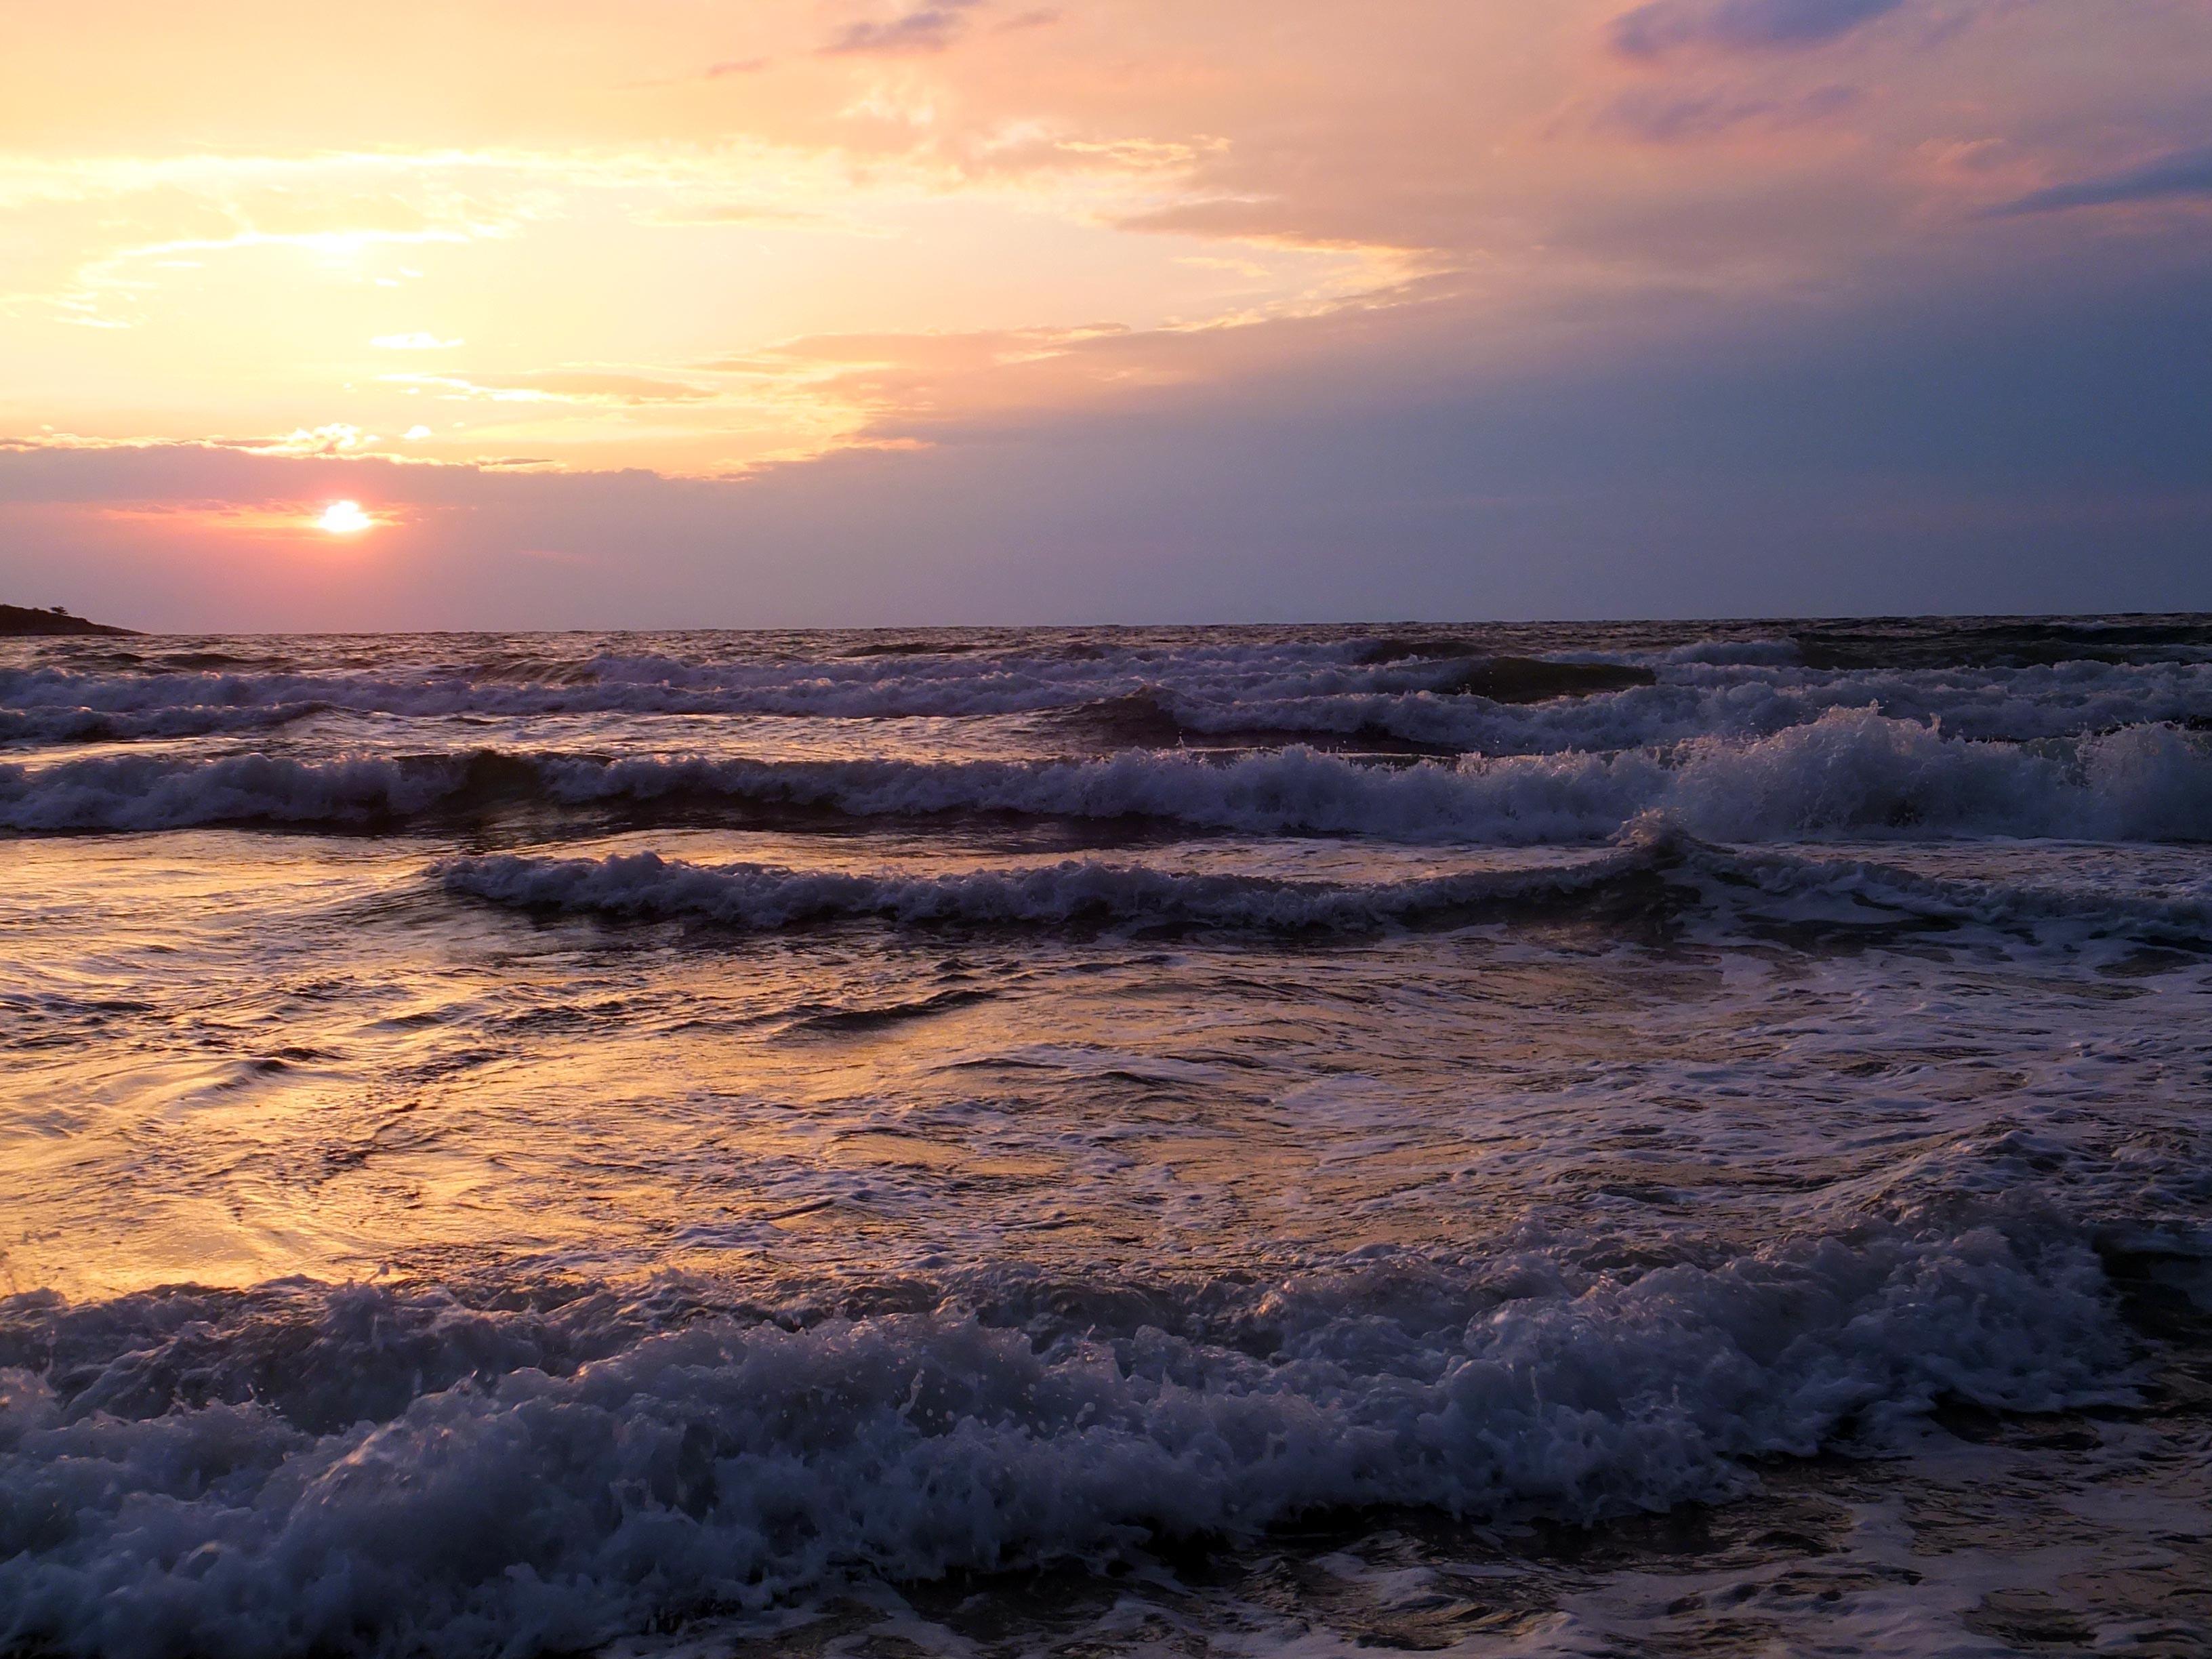
beach, sea, coast, sand, ocean, horizon, cloud, sky, sun, sunrise, sunset, morning, shore, wave, dawn, dusk, evening, body of water, waves, great, east, wind wave